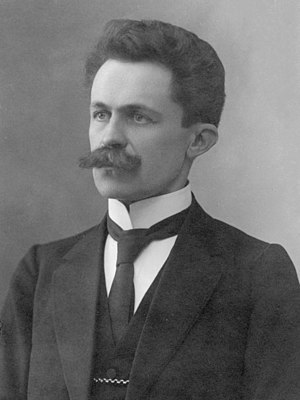
Johannes Gabriel Granö
Johannes Gabriel Granö var en finsk geograf.